Sports in Spokane, Washington

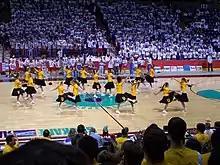
Half Time show of the Stinky Sneaker rivalry game between Central Valley and U-High

High school sports in Spokane focus on the Greater Spokane League (GSL) in District 8 of the Washington Interscholastic Activities Association, where schools in the state compete in a variety of sports across the 4A, 3A, and 2A divisions. The Greater Spokane League was formed in 1925 as the Spokane City League and became the GSL in 1976. All of the Spokane area public schools in the Spokane Public Schools District, Mead School District, and the Spokane Valley school districts as well as Gonzaga Preparatory School and Cheney High School, Pullman High School, and Clarkston High School compete in the GSL in a variety of sports.